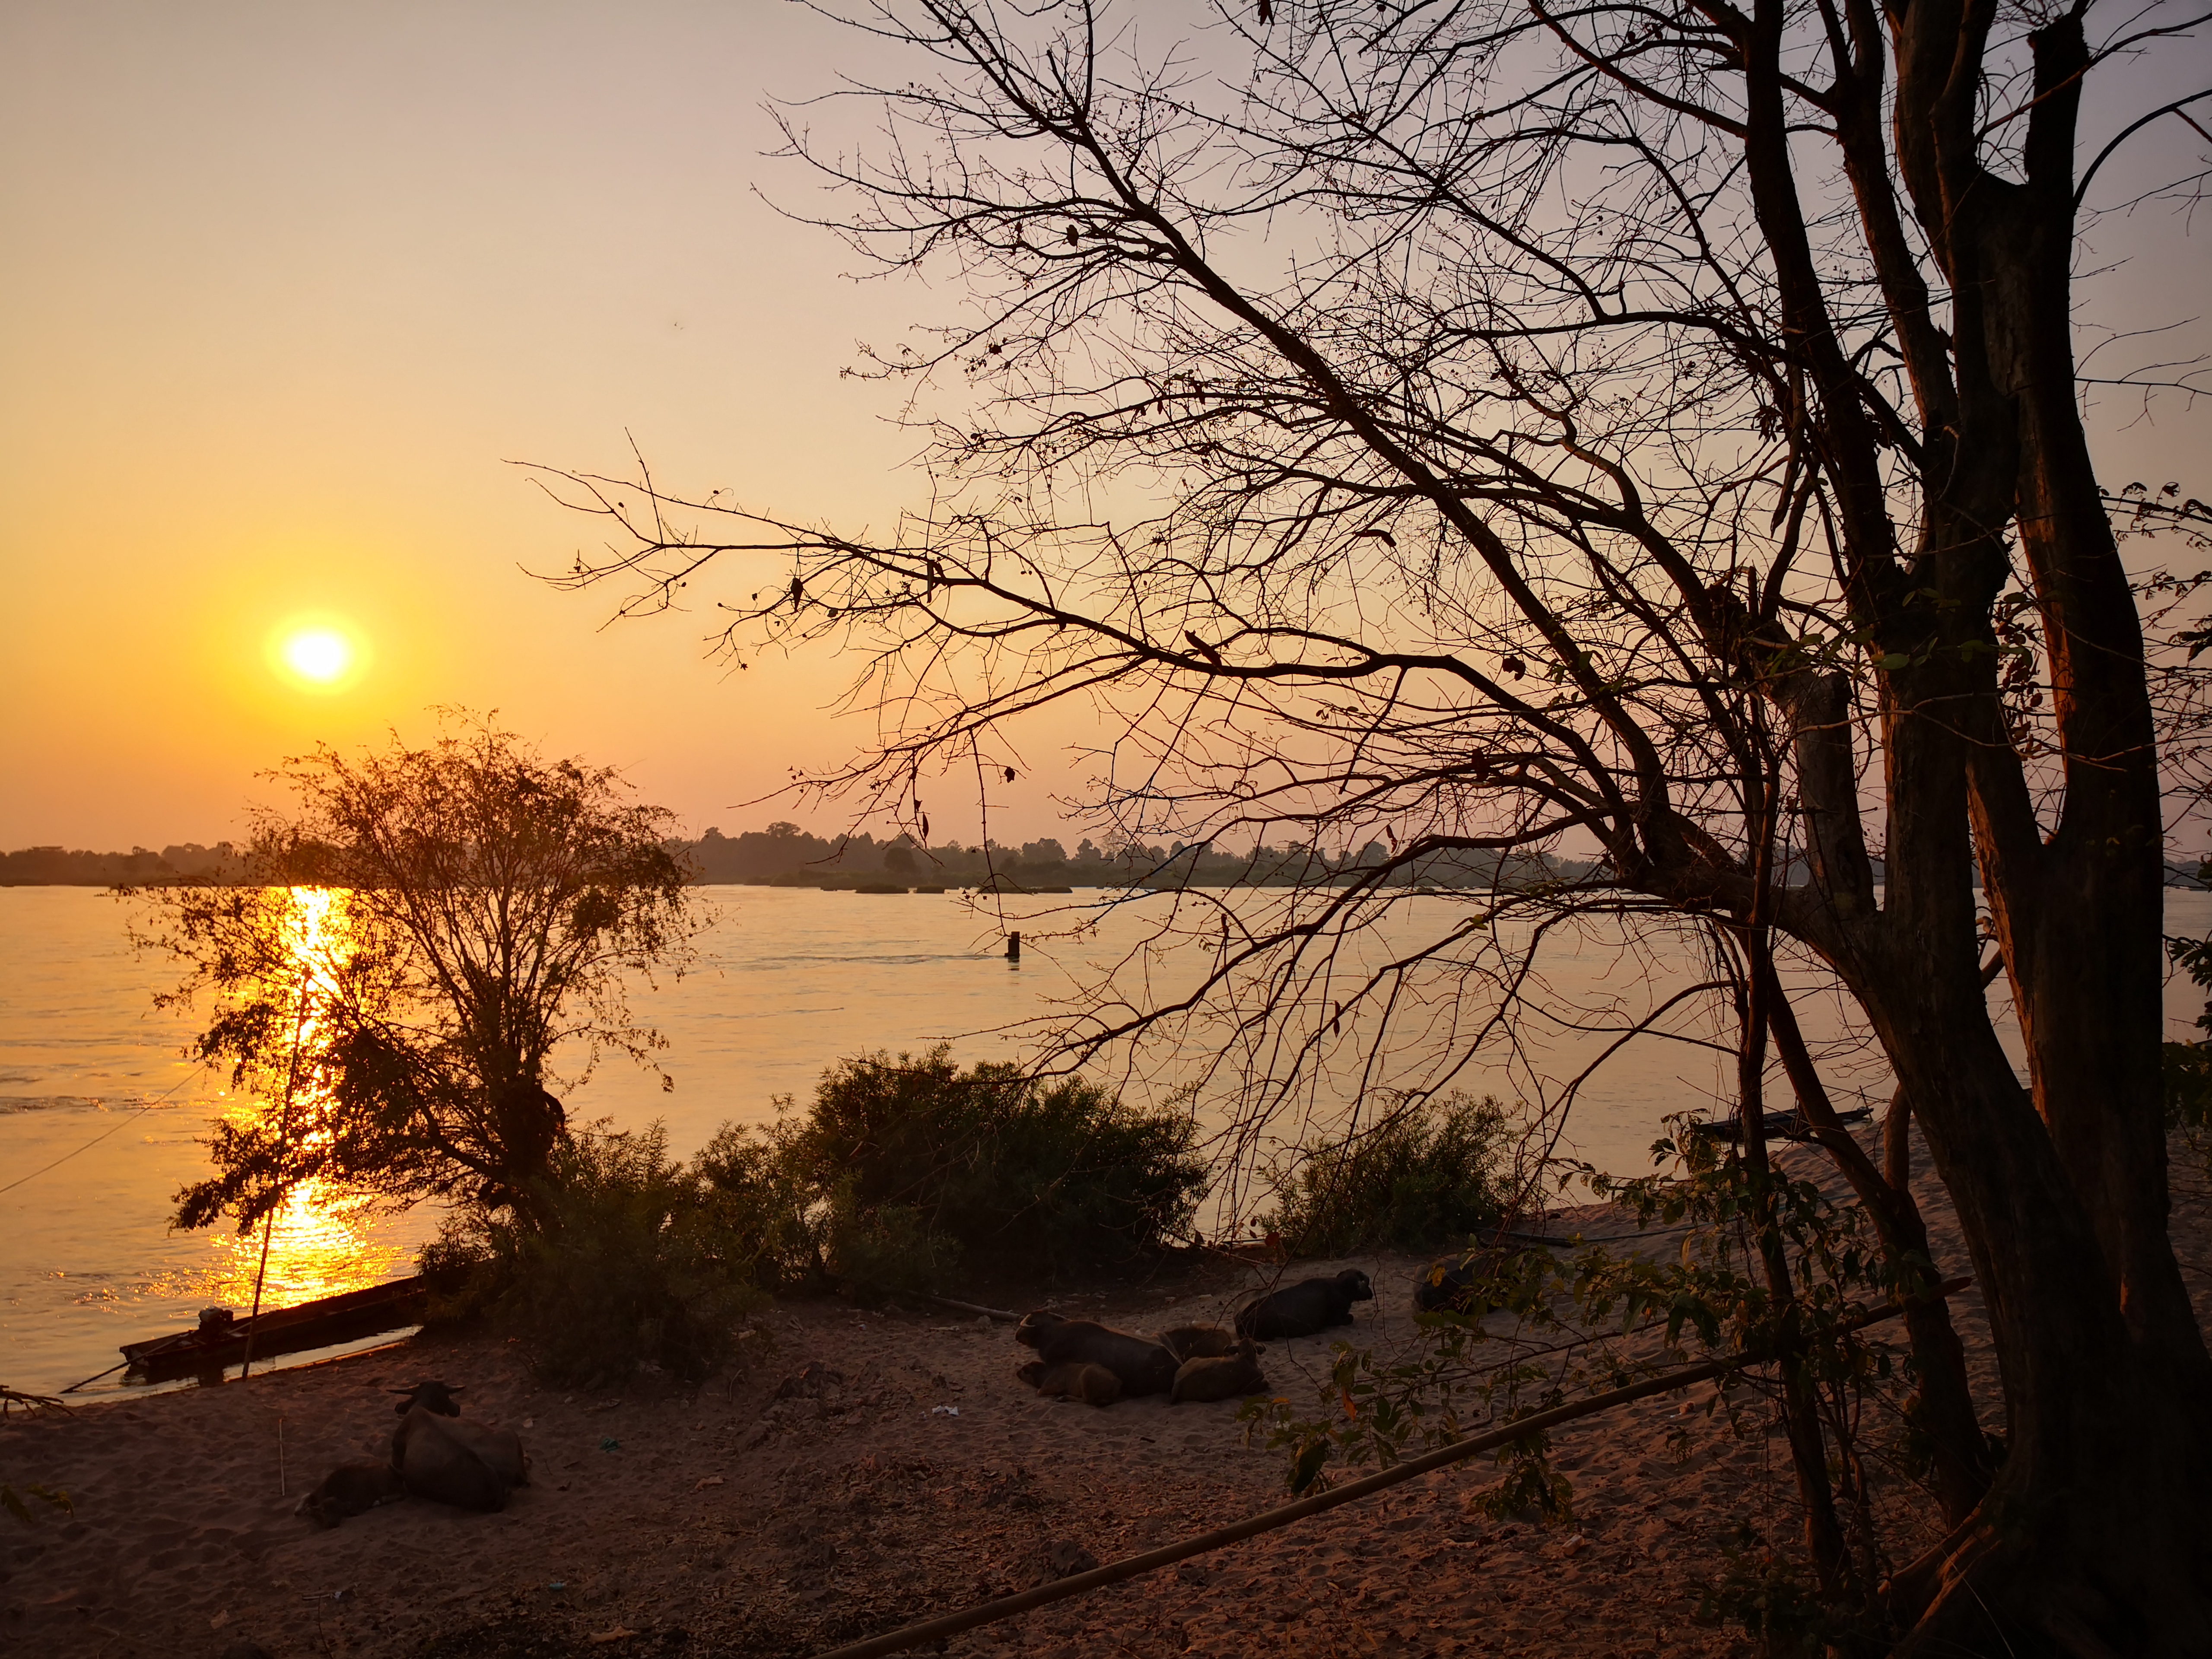
khong, river, sky, nature, tree, sunrise, atmospheric phenomenon, sunset, morning, sun, natural landscape, evening, horizon, branch, afterglow, sunlight, water, calm, landscape, dusk, plant, bank, cloud, astronomical object, dawn, winter, heat, twig, red sky at morning